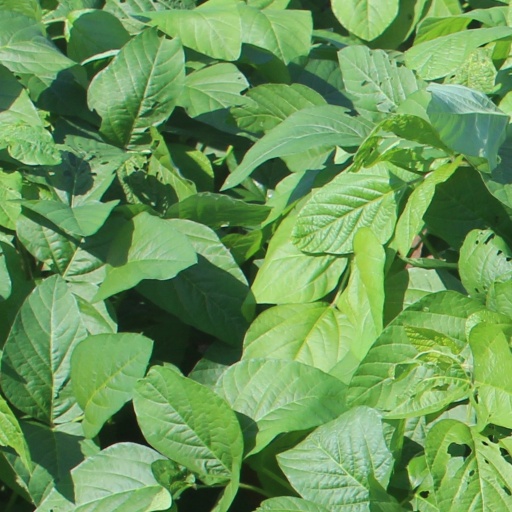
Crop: soybean